Continuous foam separation

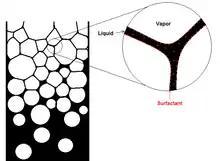
The diagram depicts the accumulation of surfactant molecules at the liquid-vapor interface causing a contraction of the surface to form a foam.

Foam is a type of colloidal dispersion where gas is dispersed throughout a liquid phase. The liquid phase is also called the continuous phase because it is an uninterrupted, unlike the gas phase.